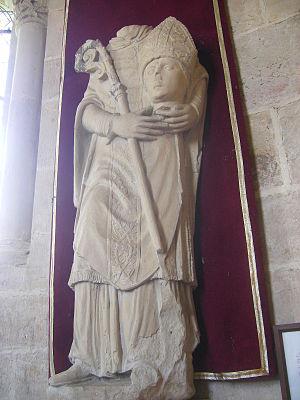
Saint Révérien, est un évêque d'Autun. Il était d'origine italienne, envoyé par le pape Félix Iᵉʳ pour évangéliser les tribus éduennes de la Gaule. Martyrisé, il fut décapité avec son ami Paul et dix autres de leurs compagnons le 1ᵉʳ juin 273
Saint-Révérien est une commune française située dans le département de la Nièvre, en région Bourgogne-Franche-Comté.